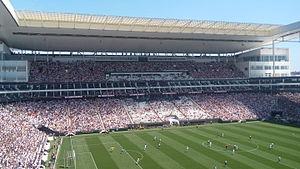
Le Clássico Alvinegro est le nom donné à la rivalité footballistique entre deux équipes de l'État de São Paulo au Brésil : le Corinthians et le Santos. Le premier match entre les deux clubs étant joué en 1913.